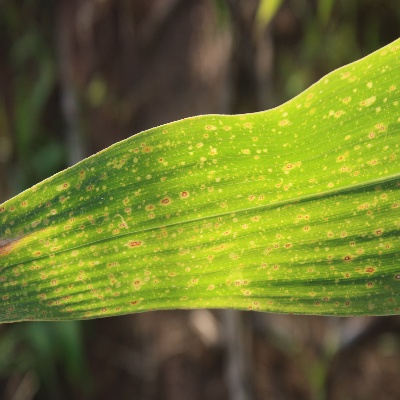
Crop: Maize
Condition: streak virus